Shymkent Children's Railway

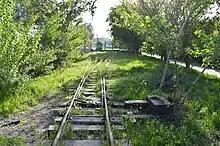
Condition of the track in 2017

The children's railway connects the northern part of the city with a recreation ground with an arboretum, an artificial lake and a zoo. The train runs from the railway station named "Sportiwnaja" (Спортивная) near the sports stadium via "Chadschi Mukan" (Хаджи Мукан) to the station named "Tulpar" (Тулпар) near the entrance of the zoo. Initially, the children's railway was nearly the only way to get to this recreation ground, and thus it was used by 176,000 passengers in the months from May to September of year of its inauguration.